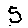
Label: 5